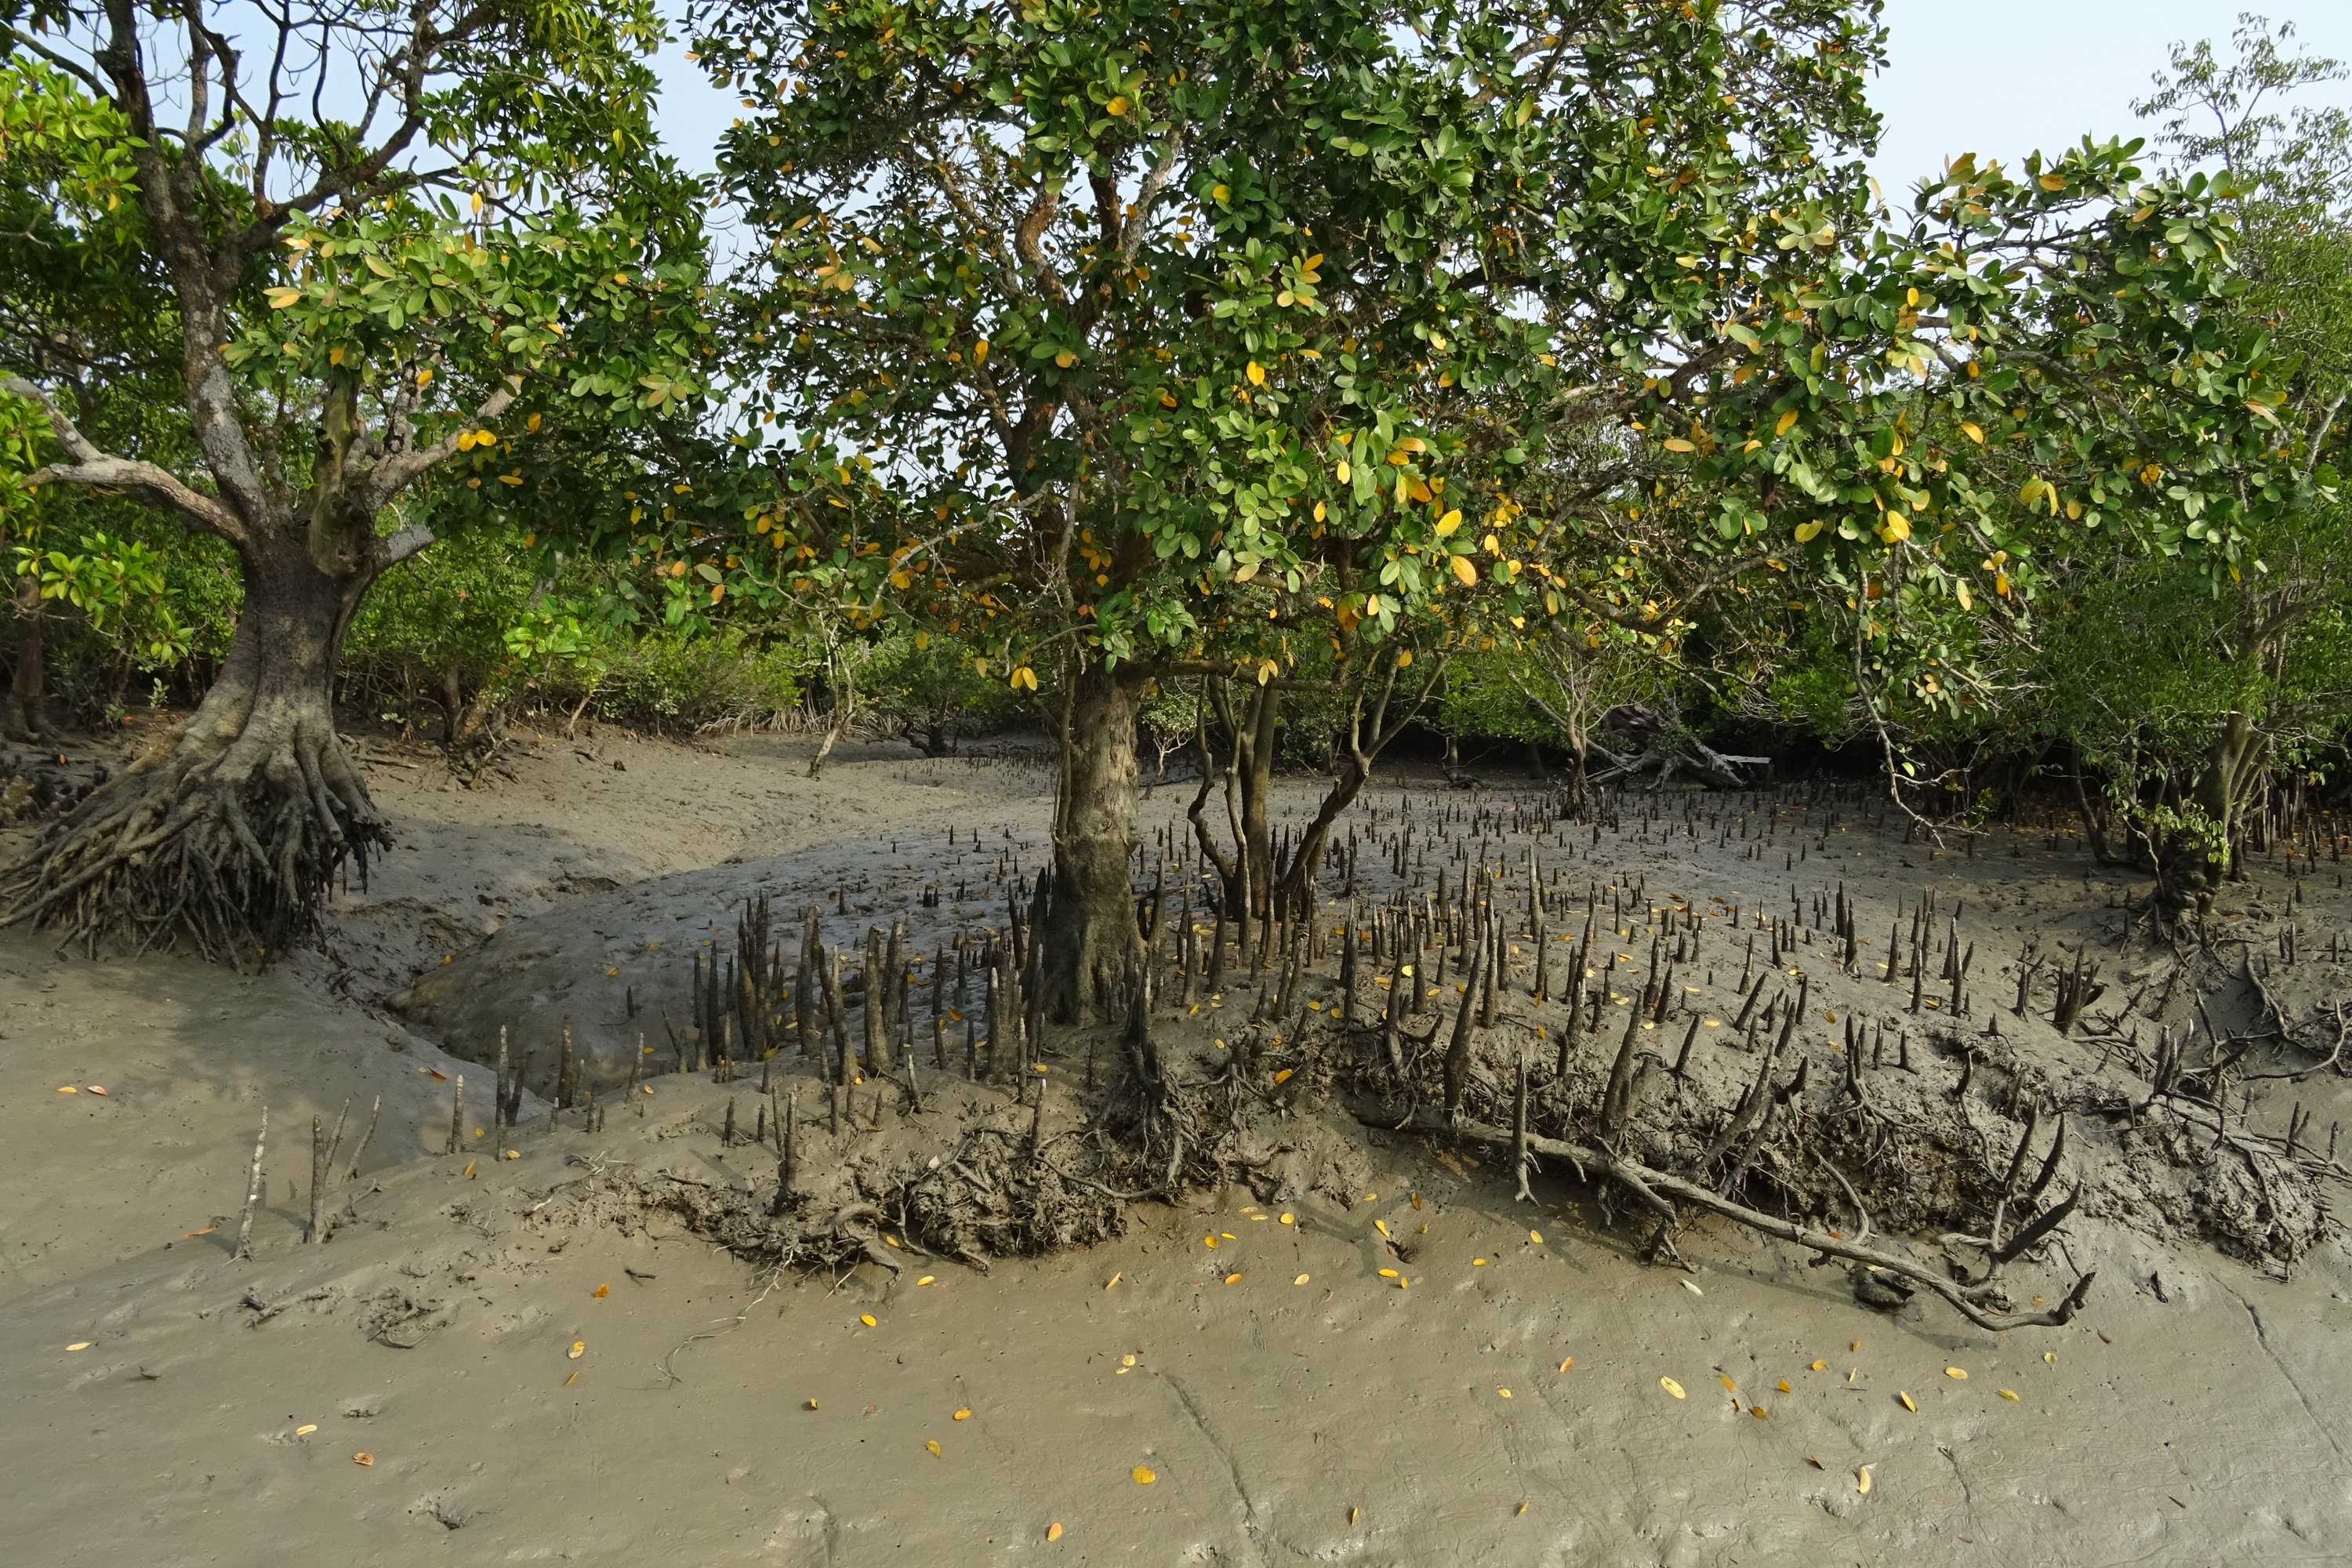
tree, forest, swamp, river, wildlife, soil, flora, savanna, world heritage, wetland, unesco, india, habitat, mangroves, sundarbans, natural environment, woody plant, ramsar site, aerial roots